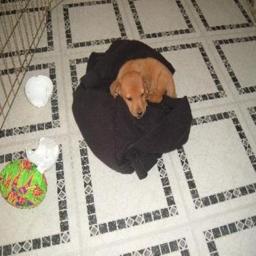
Animal: dogs